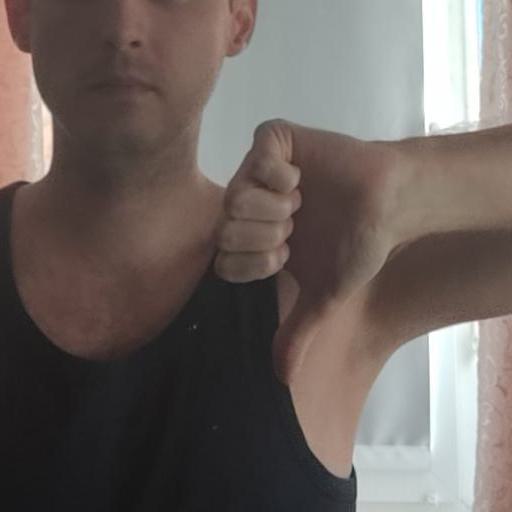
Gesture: dislike